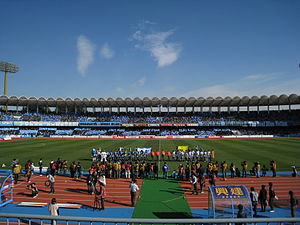
Kawasaki Frontale
Kawasaki Frontales hjemmebane
Kawasaki Frontale, er en japansk professionel fodboldklub, baseret i Kawasaki, og de spiller i J1 League.